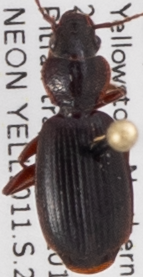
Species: Cymindis cribricollis
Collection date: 2018-07-26
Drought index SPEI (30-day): -1.348
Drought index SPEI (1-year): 1.834
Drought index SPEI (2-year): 1.01